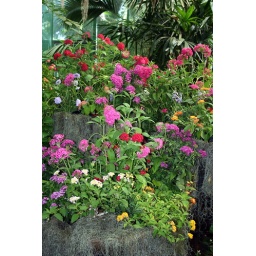
one of the flower areas in the butterfly house